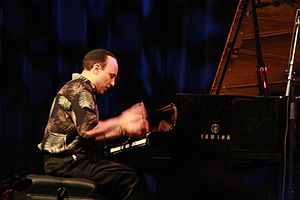
Michel Camilo
Michel Camilo er en dominikansk pianist og percussionist.